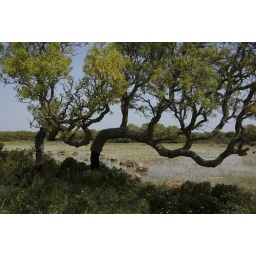
cork tree by lake on the Plateau